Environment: real
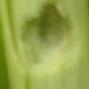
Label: fall_armyworm